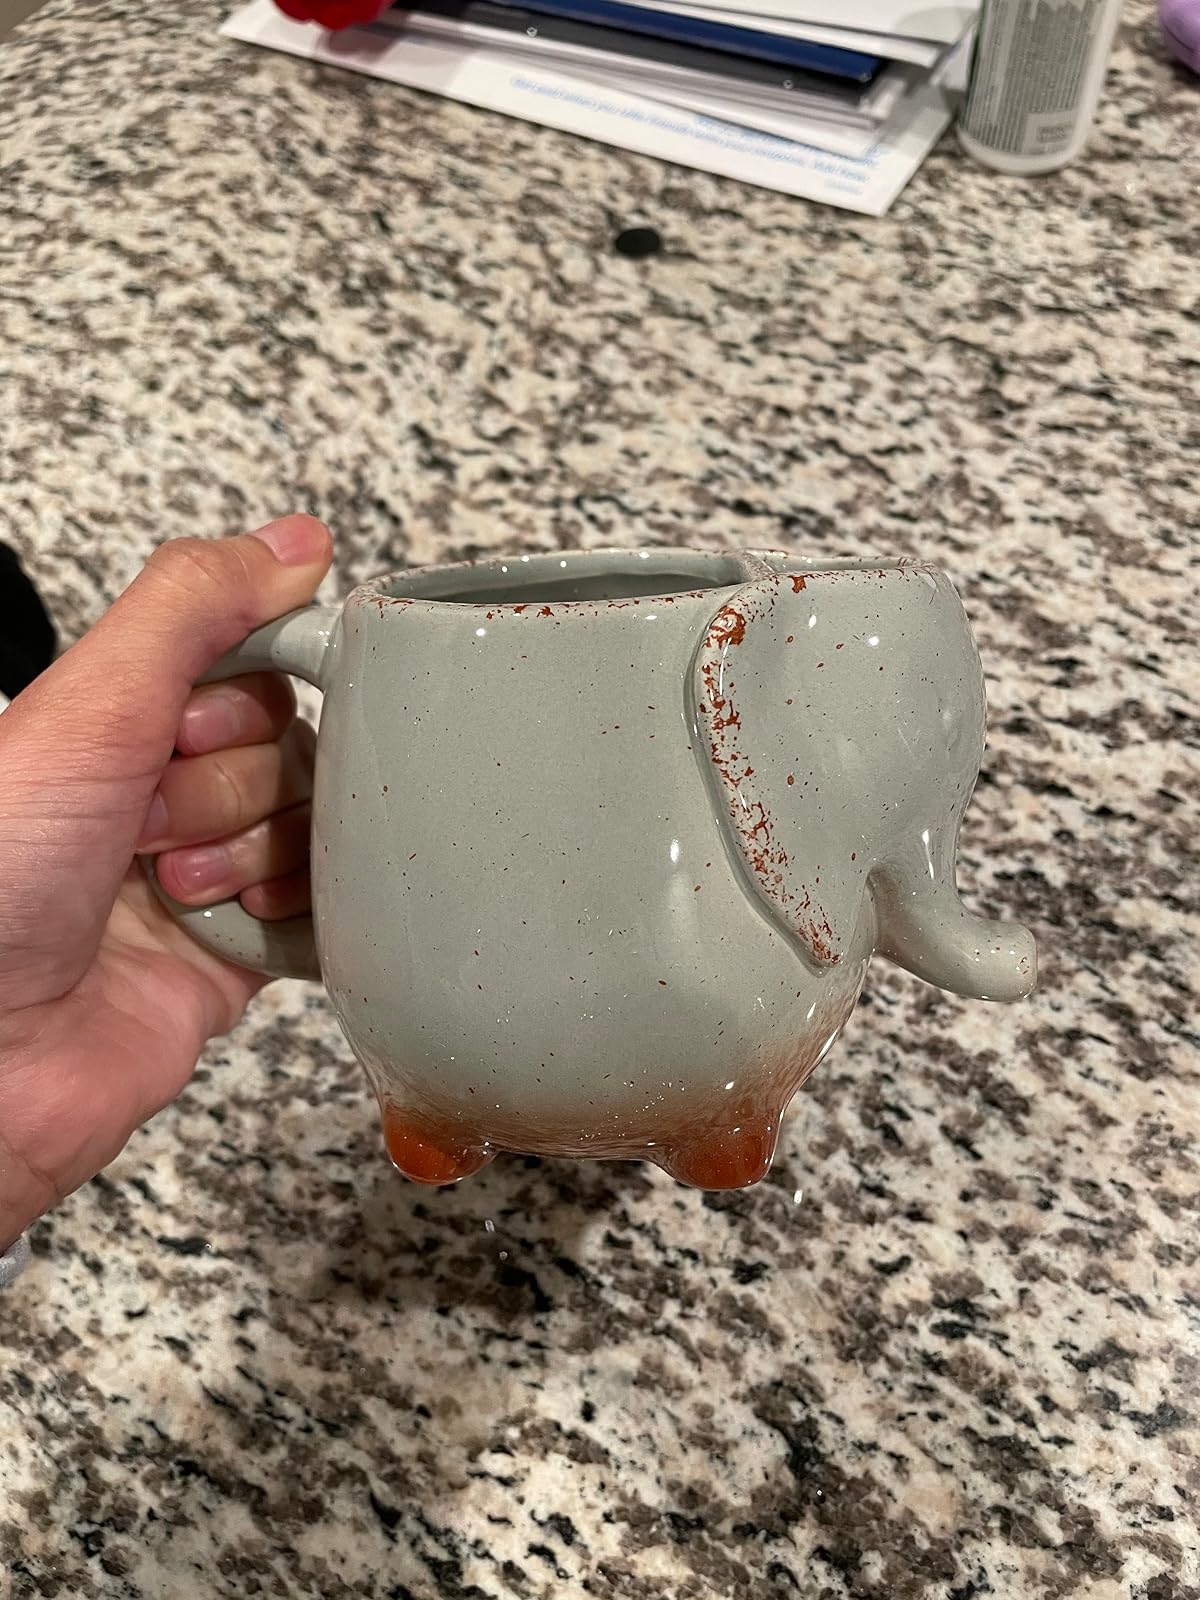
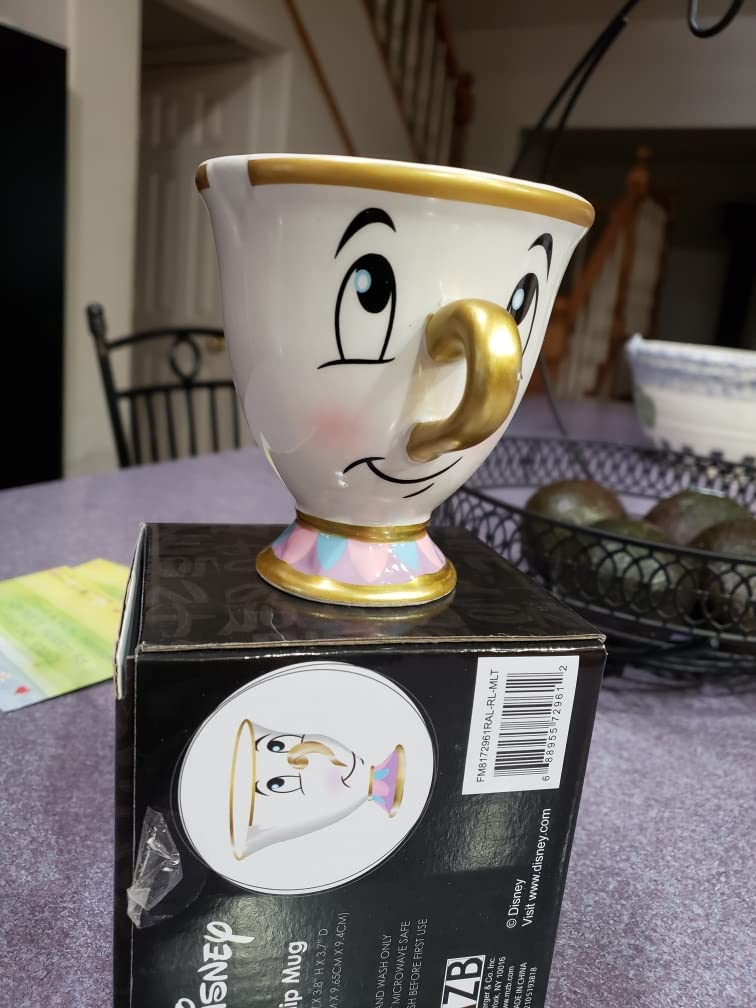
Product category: items_mug
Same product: no